Böyük Oyun

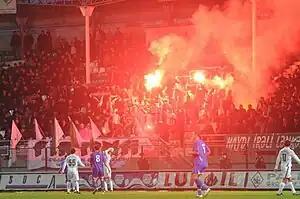
Khazar Lankaran fans.

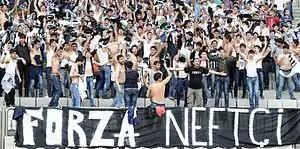
Neftçi fans.

The clubs have large support bases around Baku, but also have supporters clubs in most towns throughout Azerbaijan. The relationship between the two clubs has always been known for its great animosity, as the classic opposes two geographic regions - with Neftchi and Khazar Lankaran representing the north and south of Azerbaijan, respectively.